Neville Chamberlain

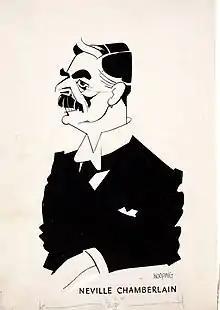
Caricature of Chamberlain,

Chamberlain saw his elevation to the premiership as the final glory in a career as a domestic reformer, not realising that he would be remembered for foreign policy decisions. One reason he sought the settlement of European issues was the hope it would allow him to concentrate on domestic affairs.